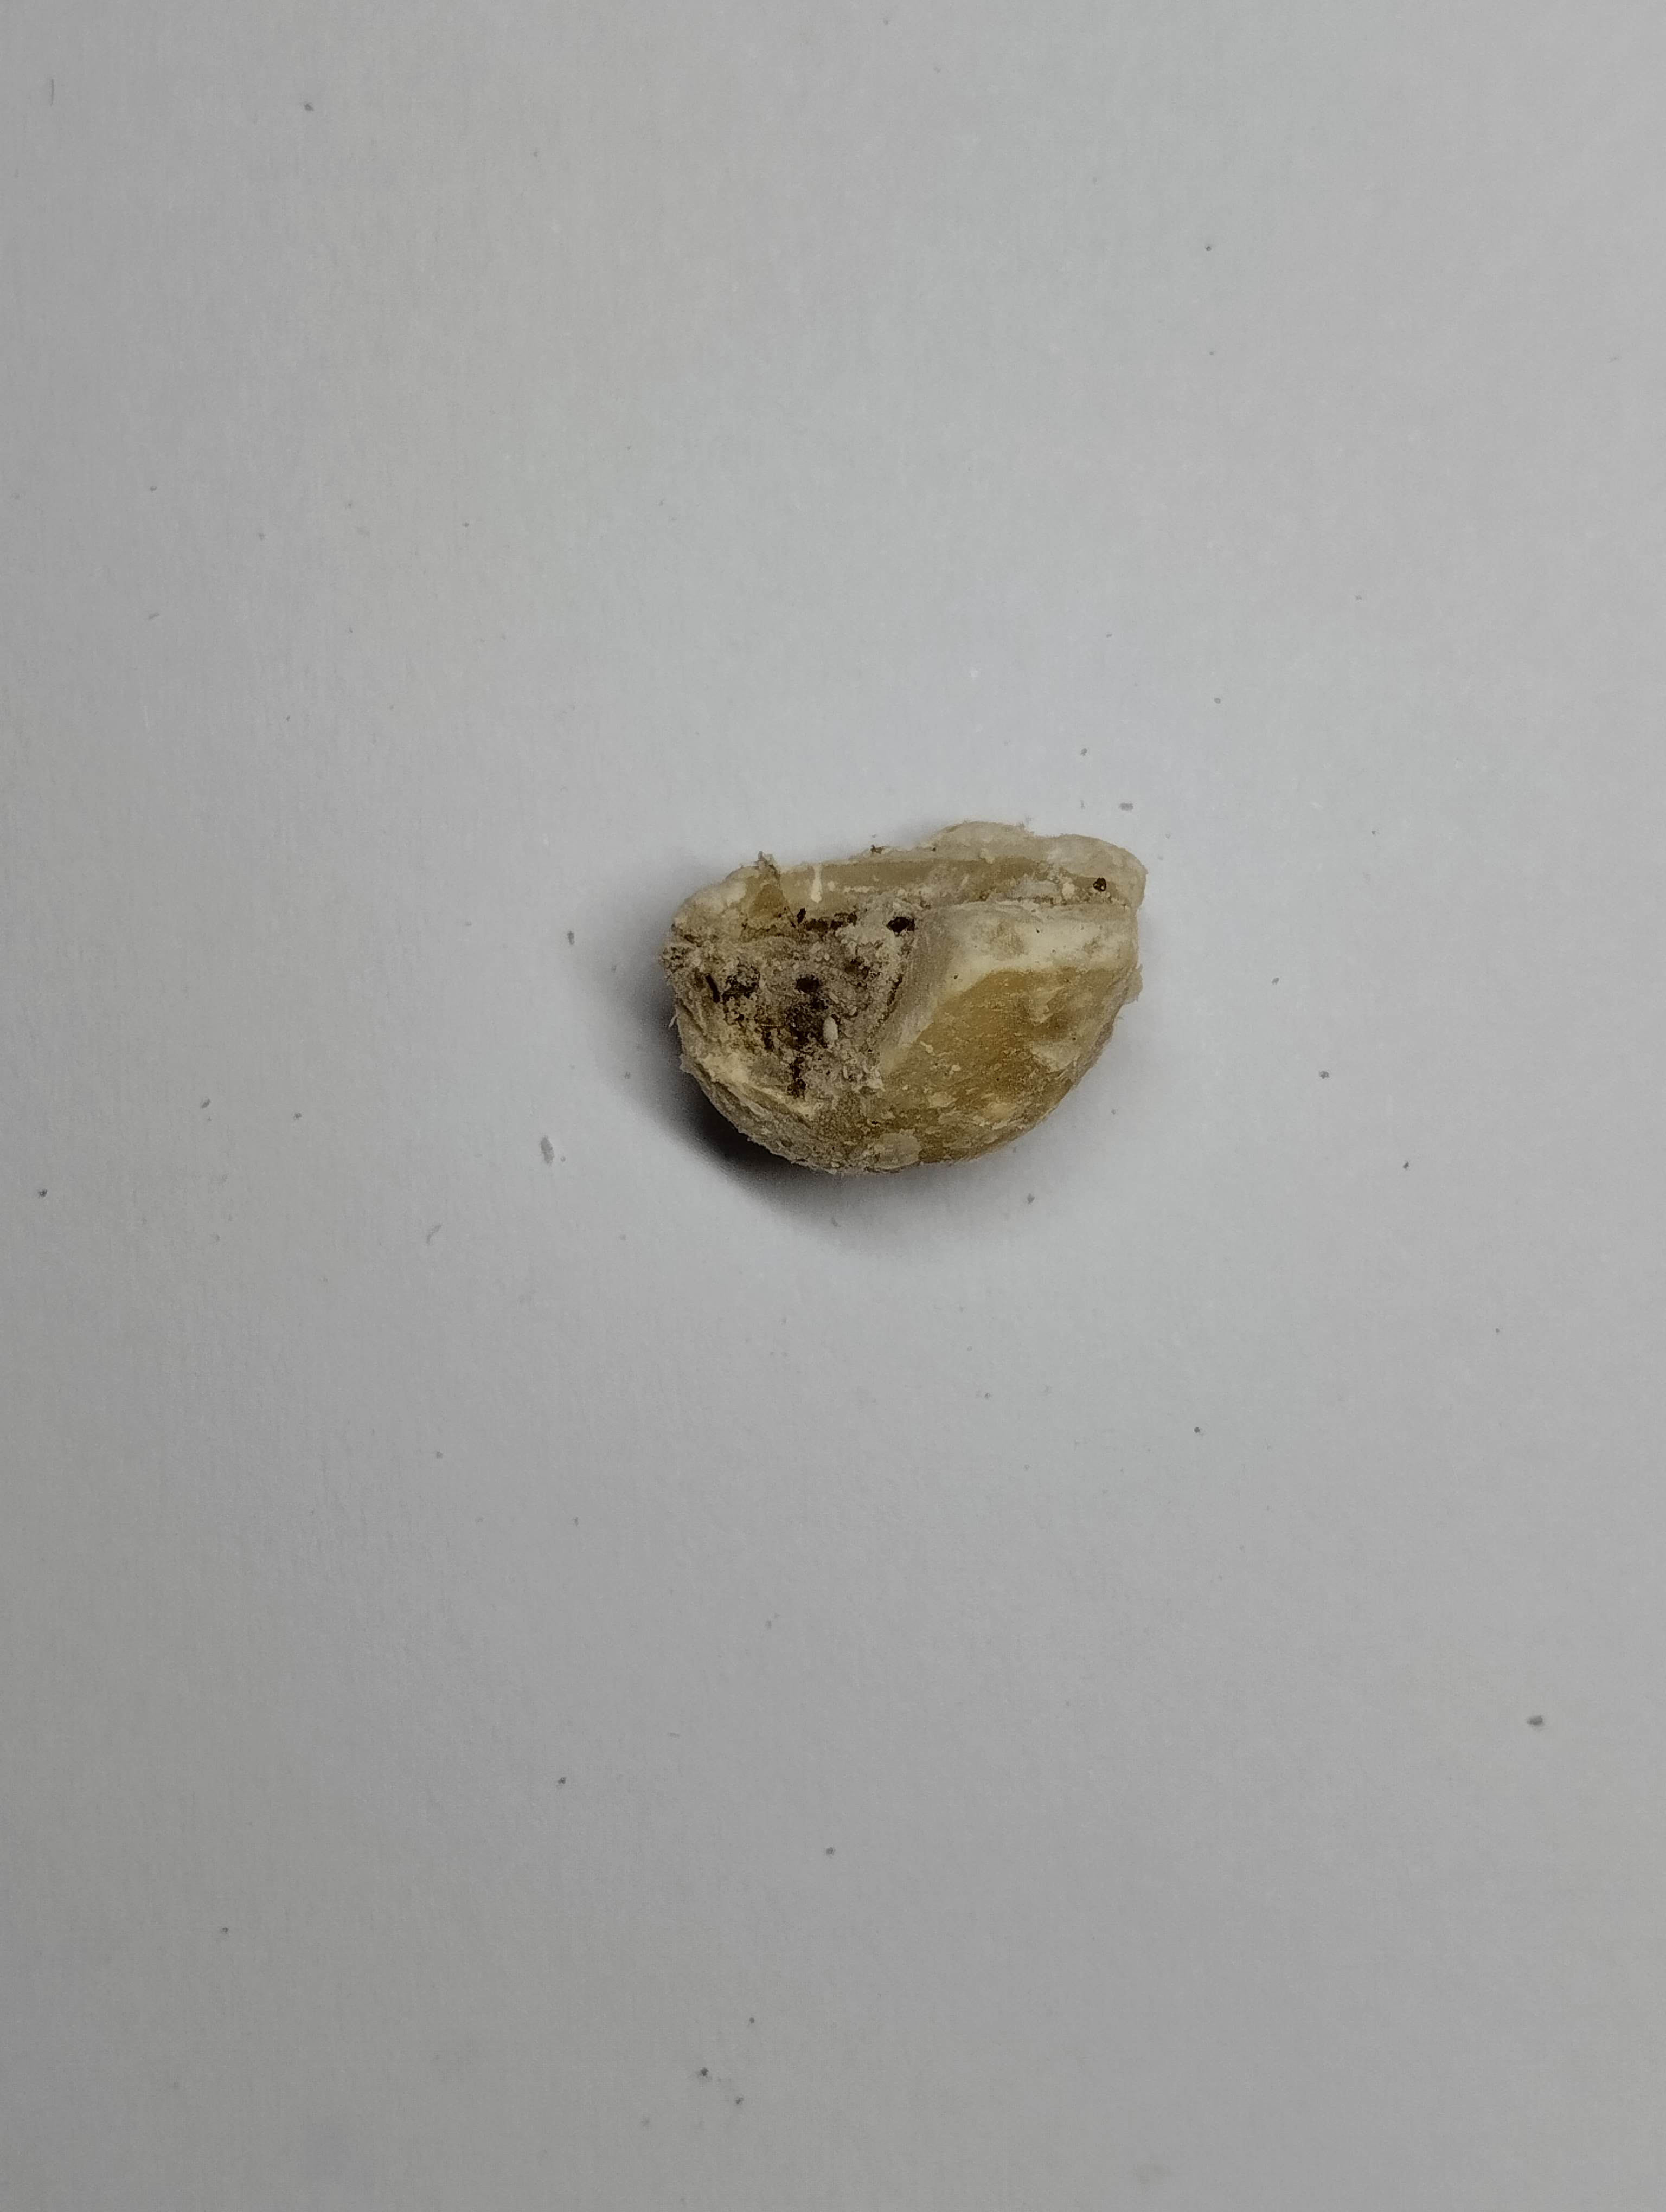
Label: rusak (damaged seed)